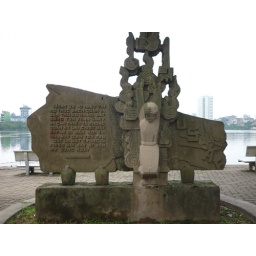
A monument marks where John McCain was shot down in Hanoi (in the lake right behind it).